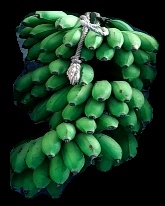
Variety: rasbale
Grade: grade2